Ferdinand Christian Baur

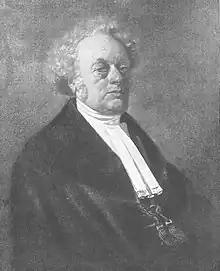
Ferdinand Christian Baur

Baur rested his ideas about the New Testament on the Clementines, and his ideas about the Clementines on St. Epiphanius, who found the writings used by an Ebionite sect in the 4th century. This Judeo-Christian sect at that date rejected St. Paul as an apostate. It was assumed that this 4th century opinion represented the Christianity of the Twelve Apostles; Paulinism was originally a heresy, and a schism from the Jewish Christianity of James and Peter and the rest; Marcion was a leader of the Pauline sect in its survival in the 2nd century, using only the Pauline Gospel, St. Luke (in its original form), and the Epistles of St. Paul (without the Pastoral Epistles). The Clementine literature had its first origin in the Apostolic Age, and belonged to the original Jewish, Petrine, legal Church. It is directed wholly against St. Paul and his sect. Simon Magus never existed; it is a nickname for St. Paul. The Acts of the Apostles, compiled in the 2nd century, have borrowed their mention of Simon from the earliest form of the Clementines. Catholicism under the presidency of Rome was the result of the adjustment between the Petrine and Pauline sections of the Church in the second half of the 2nd century. The Fourth Gospel is a monument of this reconciliation, in which Rome took a leading part, having invented the fiction that both Peter and Paul were the founders of her Church, both having been martyred at Rome, and on the same day, in perfect union.